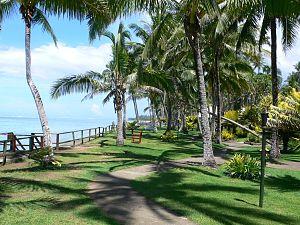
Le Diamant de Peale est une espèce de passereaux endémique des îles Fidji, de la famille des Estrildidae. Ce diamant est un petit oiseau vert, avec la tête et la queue rouges ; le bec est fort et gris foncé. Cet oiseau a une parade nuptiale caractéristique au cours de laquelle le couple vole au-dessus des arbres en ondulant et en criant constamment. Les oiseaux en période de reproduction construisent un nid d'herbe en forme de dôme avec une entrée latérale, et pondent habituellement quatre œufs blancs. Les oisillons nouvellement éclos sont nus et roses ; les oisillons plus âgés ressemblent aux adultes, mais il leur manque la coloration rouge de la tête et de la queue. Le Diamant de Peale mange des graines, surtout celles de graminées, mais se nourrit volontiers d'insectes et de nectar. Il forme de petits groupes pouvant compter jusqu'à six oiseaux en dehors de la saison de reproduction.